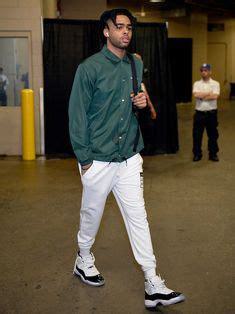
Brand: Jordan
Model: 11 Cmft